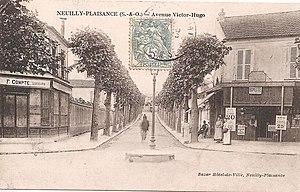
Neuilly-Plaisance.Avenue Victor-Hugo
L'avenue Victor-Hugo est une voie de communication de Neuilly-Plaisance.